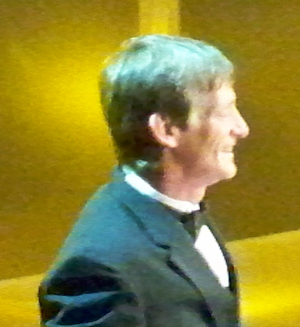
Kevin Ross Adkisson né le 15 mai 1957 à Belleville dans l'Illinois, est un catcheur américain à la retraite, plus connu sous son nom de ring Kevin Von Erich. Il est membre de la famille Von Erich et est célèbre pour avoir travaillé dans la fédération de son père, Fritz Von Erich, la World Class Championship Wrestling. Cette famille a été introduite au WWE Hall of Fame en 2009.